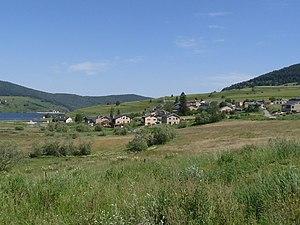
Réal (vue de la route de Villeneuve), Pyrénées-Orientales, France